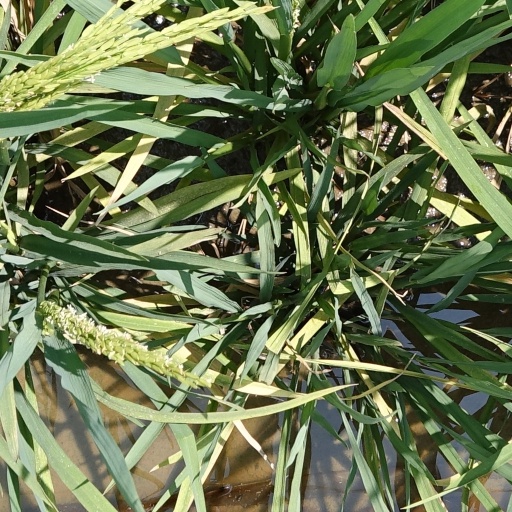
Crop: rice